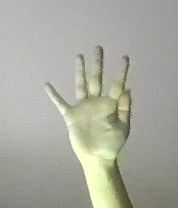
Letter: sheen